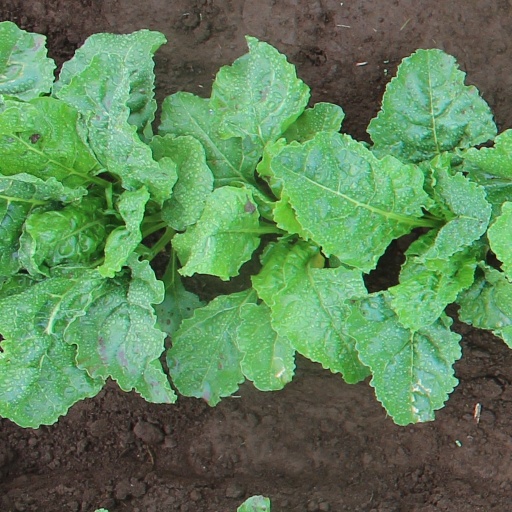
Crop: sugar beet